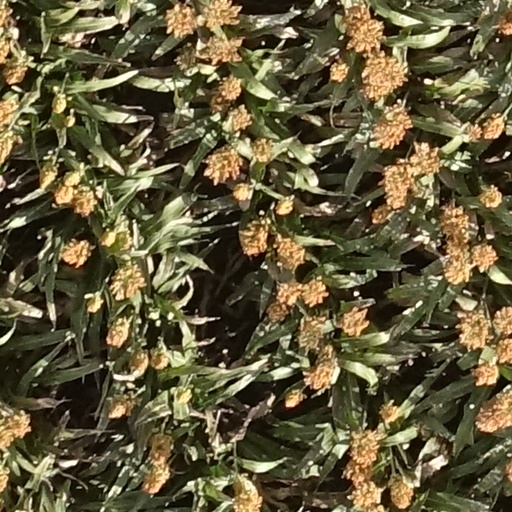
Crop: sorghum